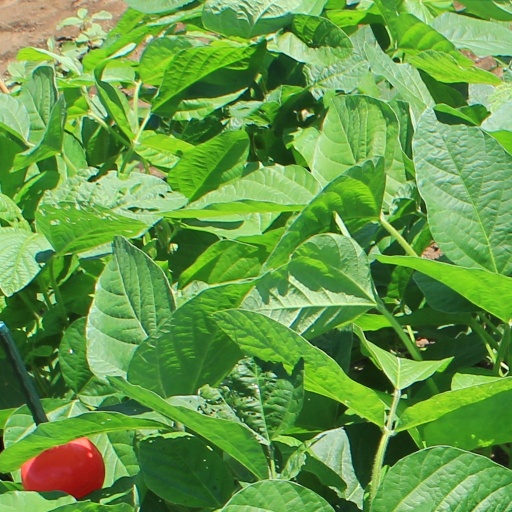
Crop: soybean